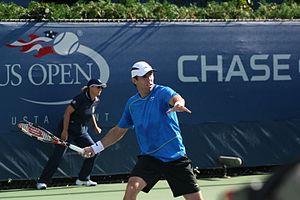
Paul Jason Hanley, né le 12 novembre 1977 à Melbourne, est un joueur de tennis australien, professionnel de 1997 à 2014.